Volvo 480

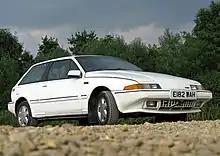
A 1988 1.7-litre 480ES with headlamps lowered

The concept was to market a modern, compact front-wheel drive car with a unique low-slung design targeting buyers "between 25 and 40, probably with a higher than average education and with a career." Designed by Volvo's Dutch subsidiary, the "sporty 480 ES coupé" was introduced to change the automaker's "frumpy image" and into the "yuppie" market segment.